Ramsey Clark

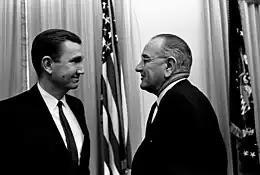
Attorney General Clark and President Lyndon B. Johnson in 1967

In the Kennedy and Johnson administrations, Clark occupied senior positions in the Justice Department; he was Assistant Attorney General, overseeing the department's Lands Division from 1961 to 1965, and then served as Deputy Attorney General from 1965 to 1967.